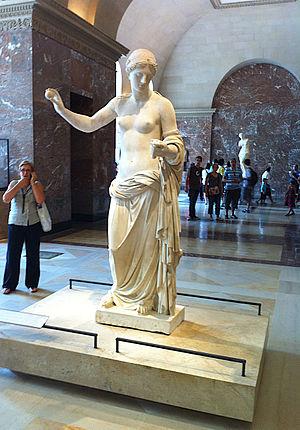
Vénus d'Arles (Le Louvre) devant la Vénus de Milo
La Vénus d'Arles est une sculpture en marbre dégagée en 1651, lors de la fouille des vestiges romains proches du théâtre antique d'Arles. Elle représente probablement la déesse Aphrodite. À l'époque de sa découverte elle fut l'antique de référence, mais aujourd'hui la restauration effectuée par Girardon au XVIIᵉ siècle suscite des réserves bien que sa portée ait été très exagérée. À ce titre, elle témoigne de l'évolution de la science archéologique. Alors qu'il s'agit vraisemblablement d'une copie romaine, elle constitue l'une des traces majeures de la sculpture du second classicisme grec rattachée à l'œuvre de Praxitèle. On lui reconnaît d'être un type iconographique pour certaines répliques et statues semblables. Elle pourrait être l'une des sources d'inspiration du mythe de l'Arlésienne.